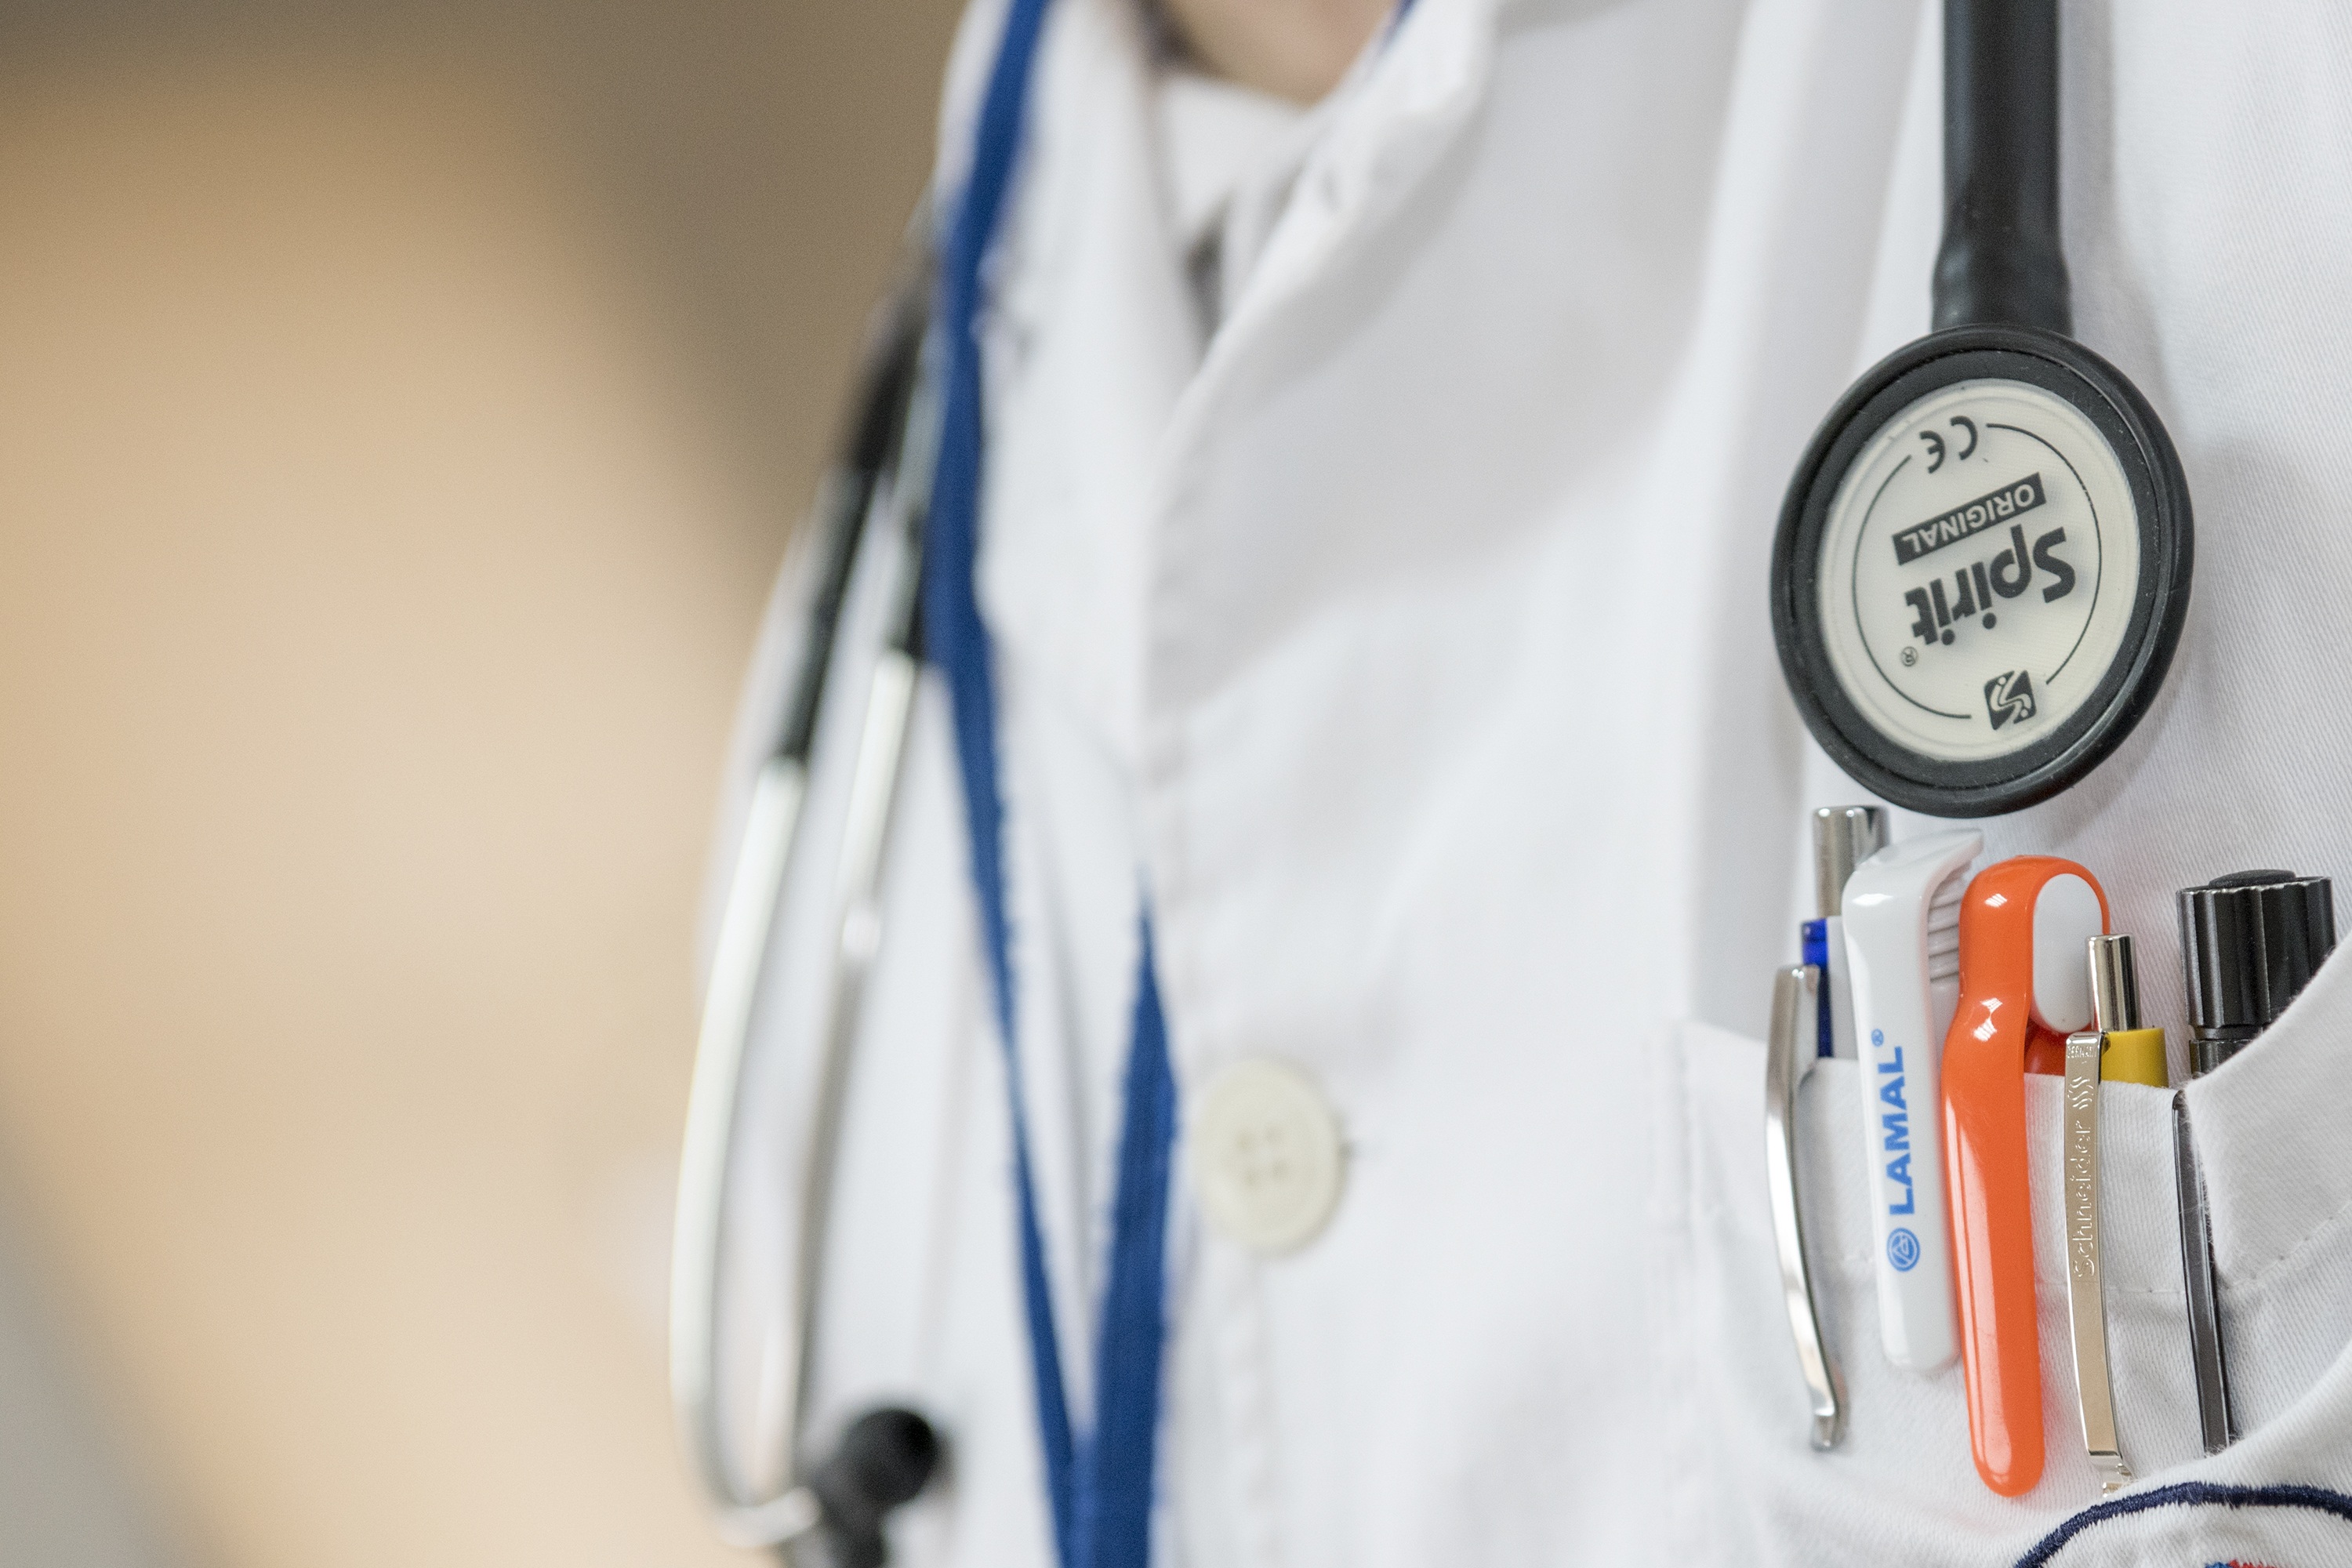
hand, care, medicine, healthy, health, product, hospital, clinic, nurse, doctor, medical, medic, healthcare, disease, diagnosis, stethoscope, clinical, health care, general practitioner, diagnostic, stetoscope